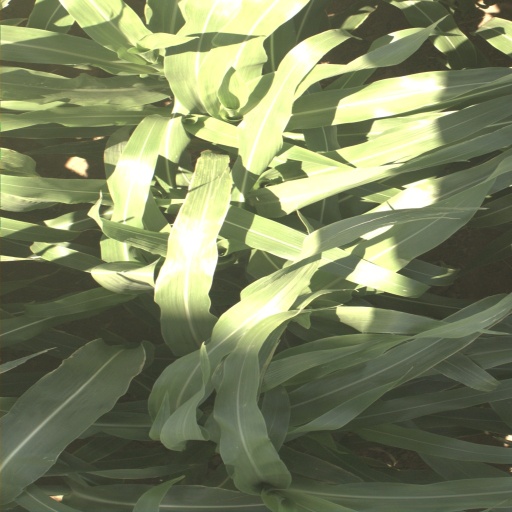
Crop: sorghum